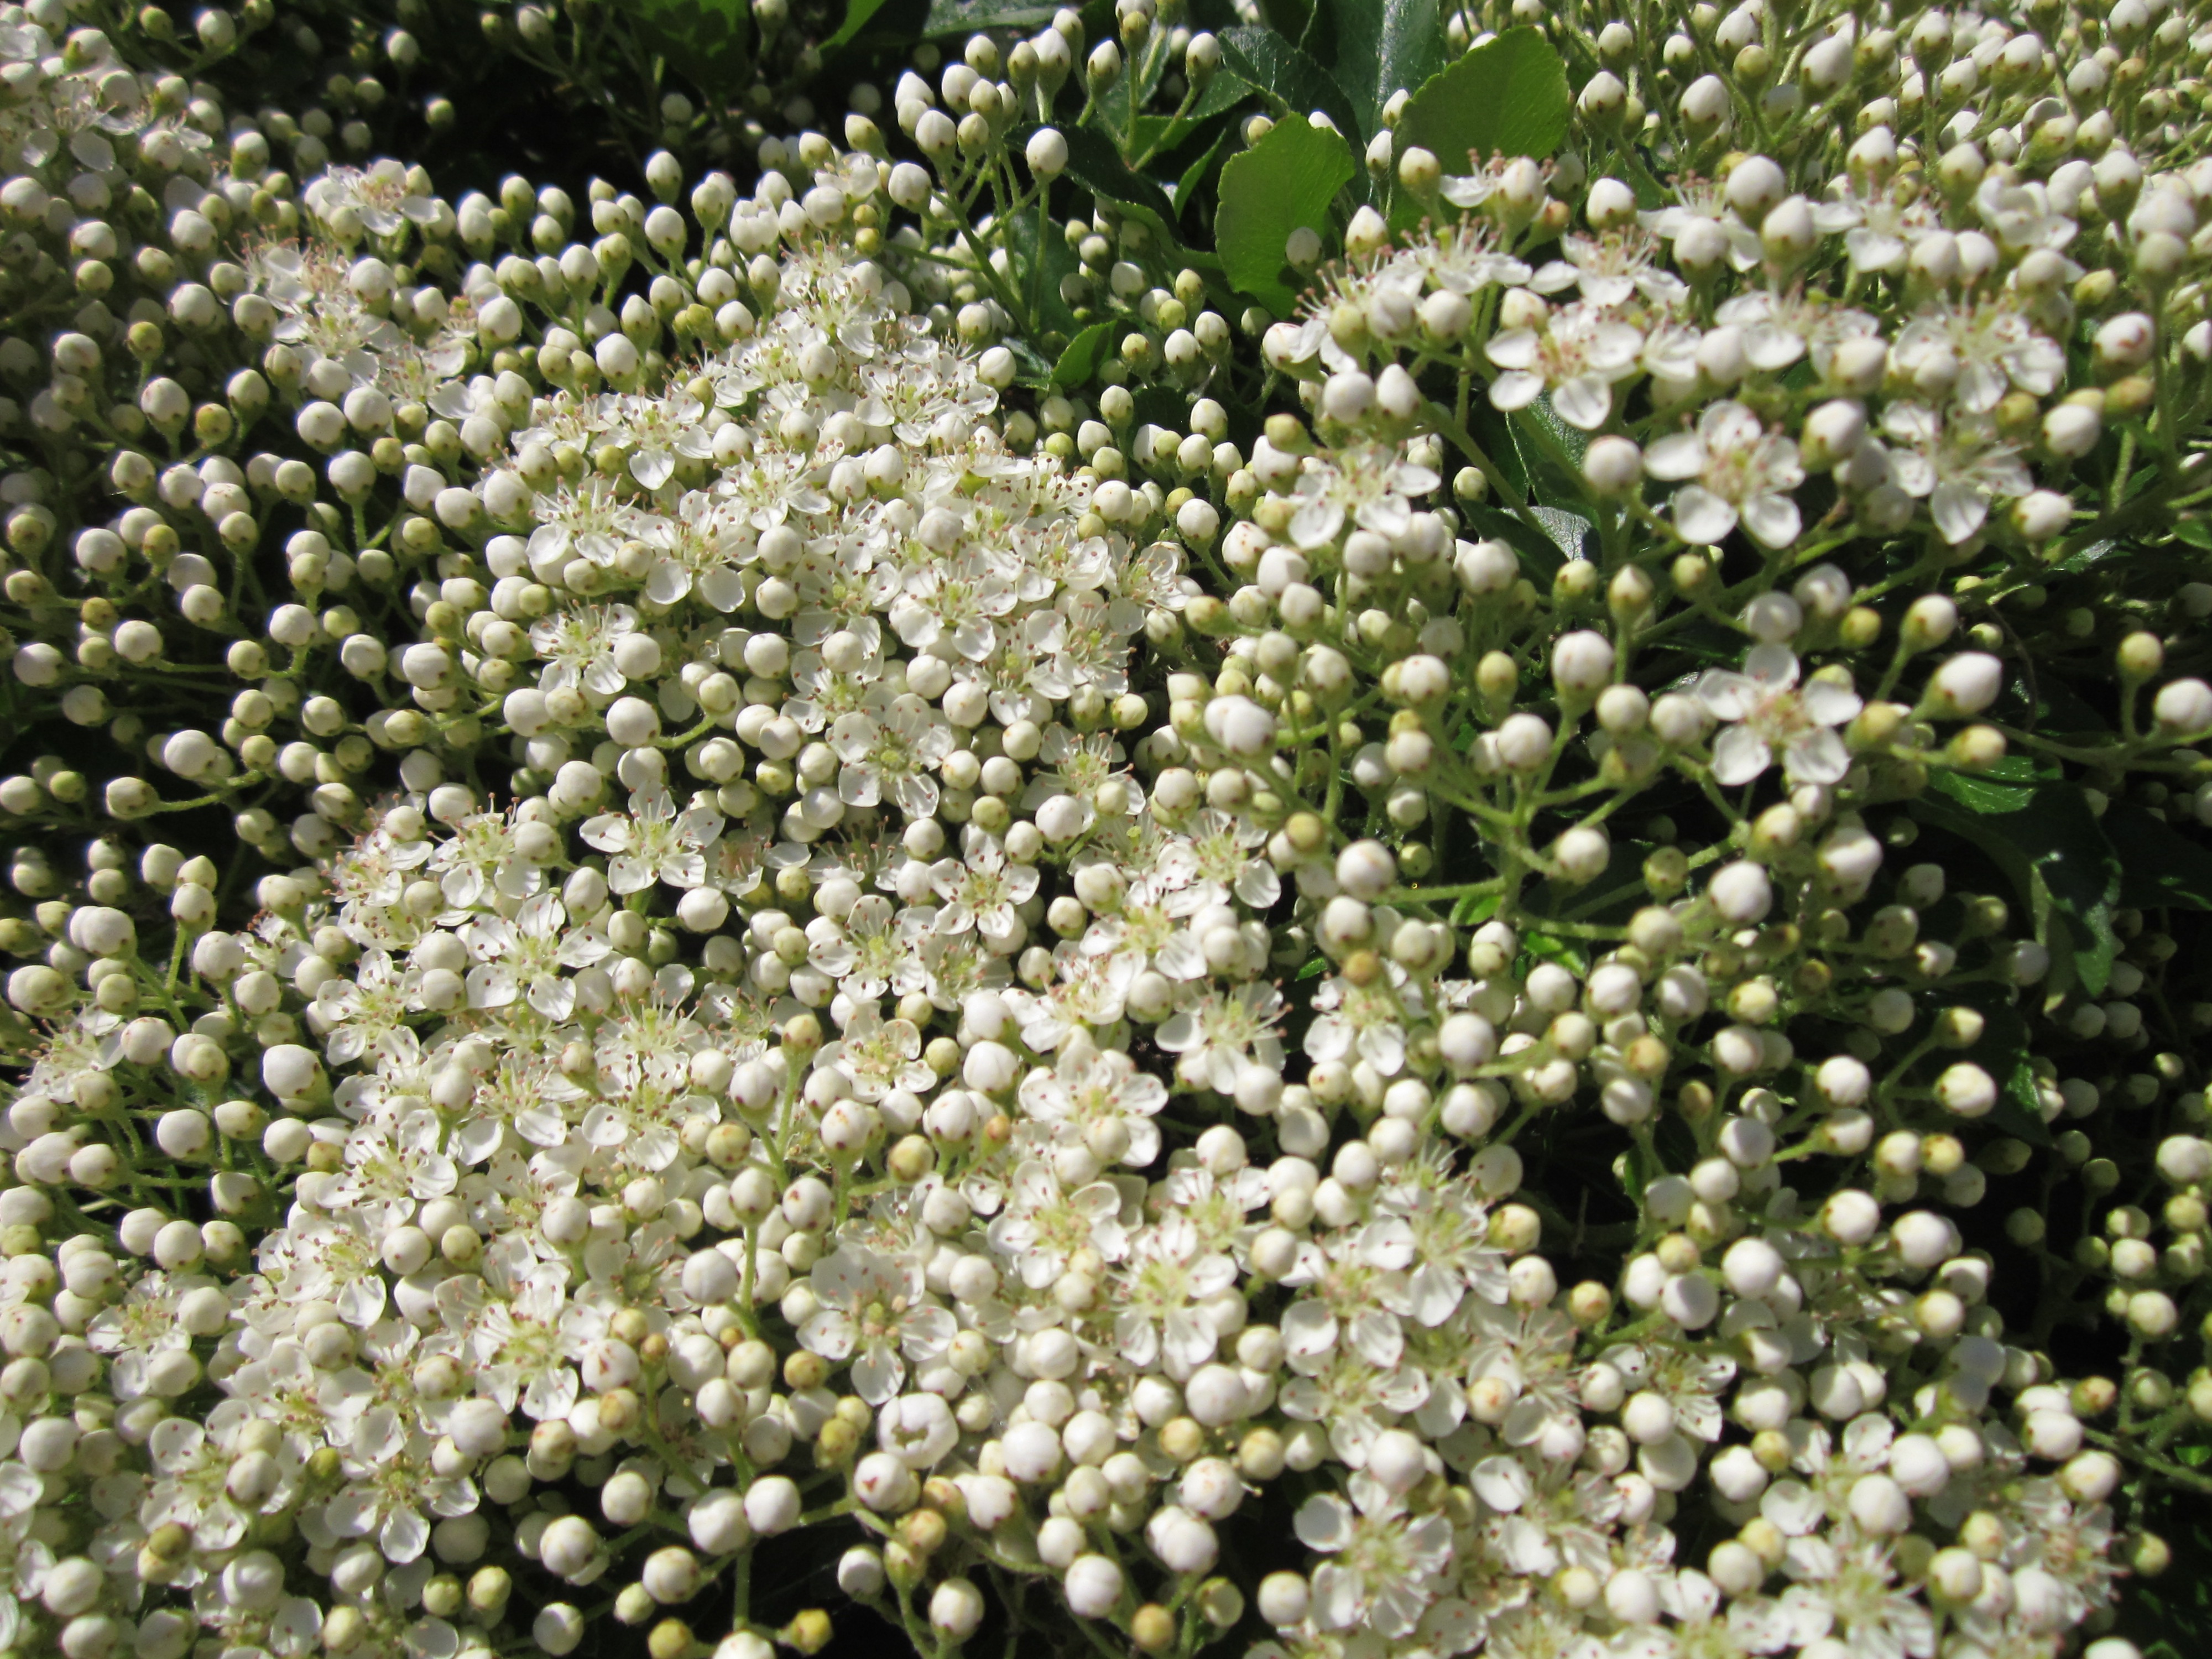
tree, blossom, plant, flower, food, produce, botany, blooming, flora, shrub, viburnum, species, candytuft, inflorescence, flowering plant, daisy family, subshrub, firethorn, pyracantha coccinea, land plant, evergreen candytuft, alyssum, rock samphire